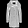
Label: Coat